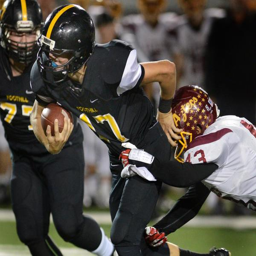
person tries to fend off contemporary worship artist during last thursday 's game .